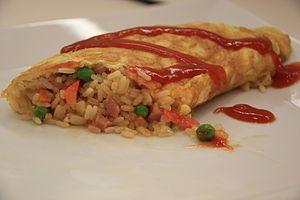
Omurice ou omu-rice est un exemple de la cuisine japonaise yōshoku née par l'importation et l'adaptation de recettes occidentales après l'abrogation du sakoku au début de l'ère Meiji. C'est une omelette contenant du riz frit habituellement accompagné de ketchup. Omu et raisu sont des contractions des mots « omelette » et « rice », le nom est un wasei-eigo.